Biochemical cascade

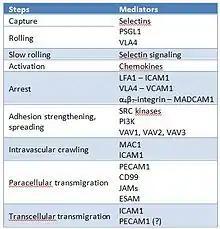
The leukocyte adhesion cascade steps and the key molecules involved in each step

After a vascular injury occurs, platelets are activated by locally exposed collagen (glycoprotein (GP) VI receptor), locally generated thrombin (PAR1 and PAR4 receptors), platelet-derived thromboxane A2 (TxA2) (TP receptor) and ADP (P2Y1 and P2Y12 receptors) that is either released from damaged cells or secreted from platelet dense granules. The von Willebrand factor (VWF) serves as an essential accessory molecule. In general terms, platelet activation initiated by agonist takes to a signaling cascade that leads to an increase of the cytosolic calcium concentration. Consequently, the integrin αβ is activated and the binding to fibrinogen allows the aggregation of platelets to each other. The increase of cytosolic calcium also leads to shape change and TxA2 synthesis, leading to signal amplification.